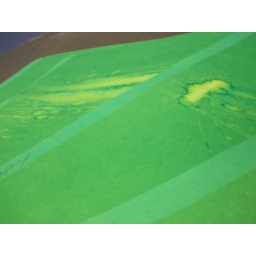
awesome green folders I found in the depths of a cupboard, with sweet patterns made by water damage.